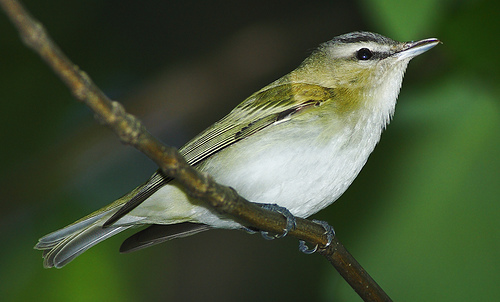
this bird has a slight yellow coloring and a white breast.
the bird has black eyering and a small bill as well as white breast.
this little bird has a white belly and breast, with a black superciliary and green on its wing.
this little bird has a white belly and breast with a black superciliary and green wing.
a bird with black and white wings and white belly.
a small bird with a mostly white breast, black eyes, and a yellow-green patch near its neck.
this bird has a brown crown as well as a white belly
this is a small yellow bird with a white throat, breast and belly and a gray crown.
this particular bird has a belly that is white with gray patches
this bird is white with yellow and has a very short beak.
Species: Canada Warbler